Jeanne Herry

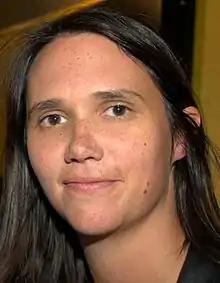
Herry in 2014

Jeanne Herry (born 19 April 1978) is a French filmmaker and actress.